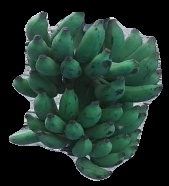
Variety: elakki-bale
Grade: grade3